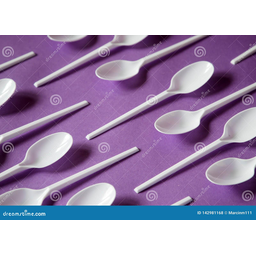
Label: plastic